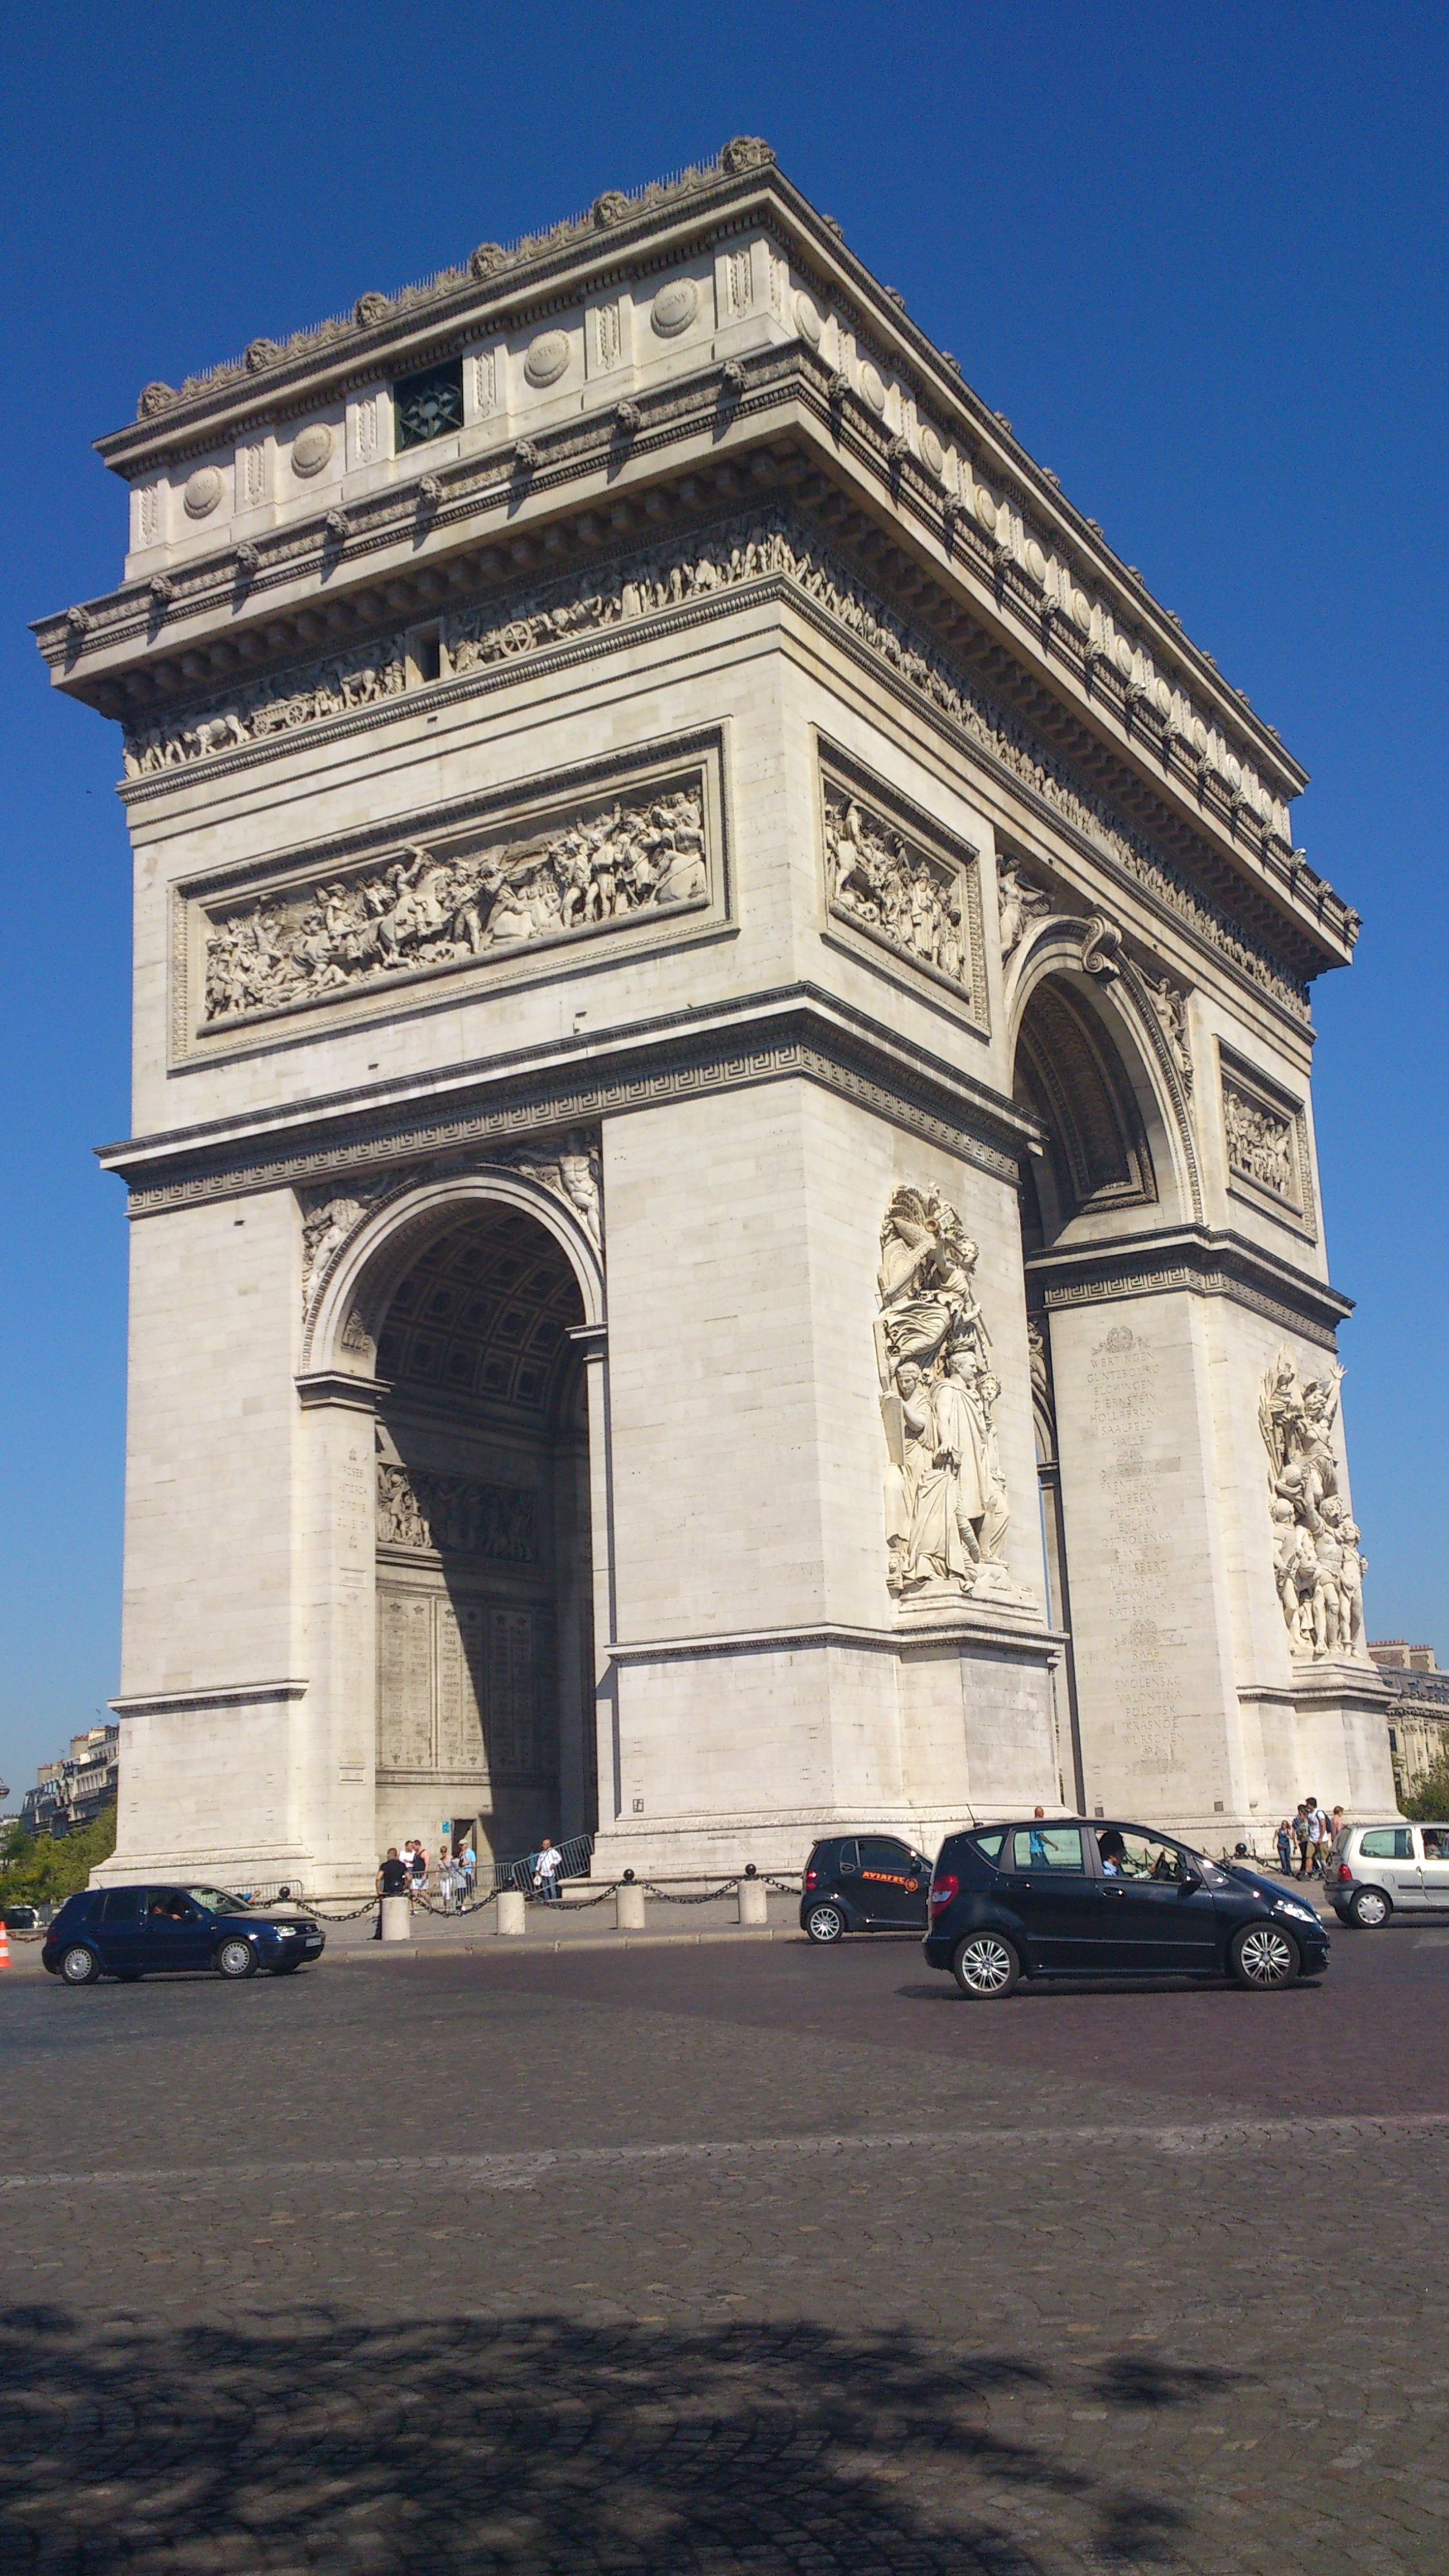
architecture, building, paris, monument, arch, tower, landmark, facade, arc de triomphe, history, napoleon, triumphal arch, ancient history, ancient roman architecture